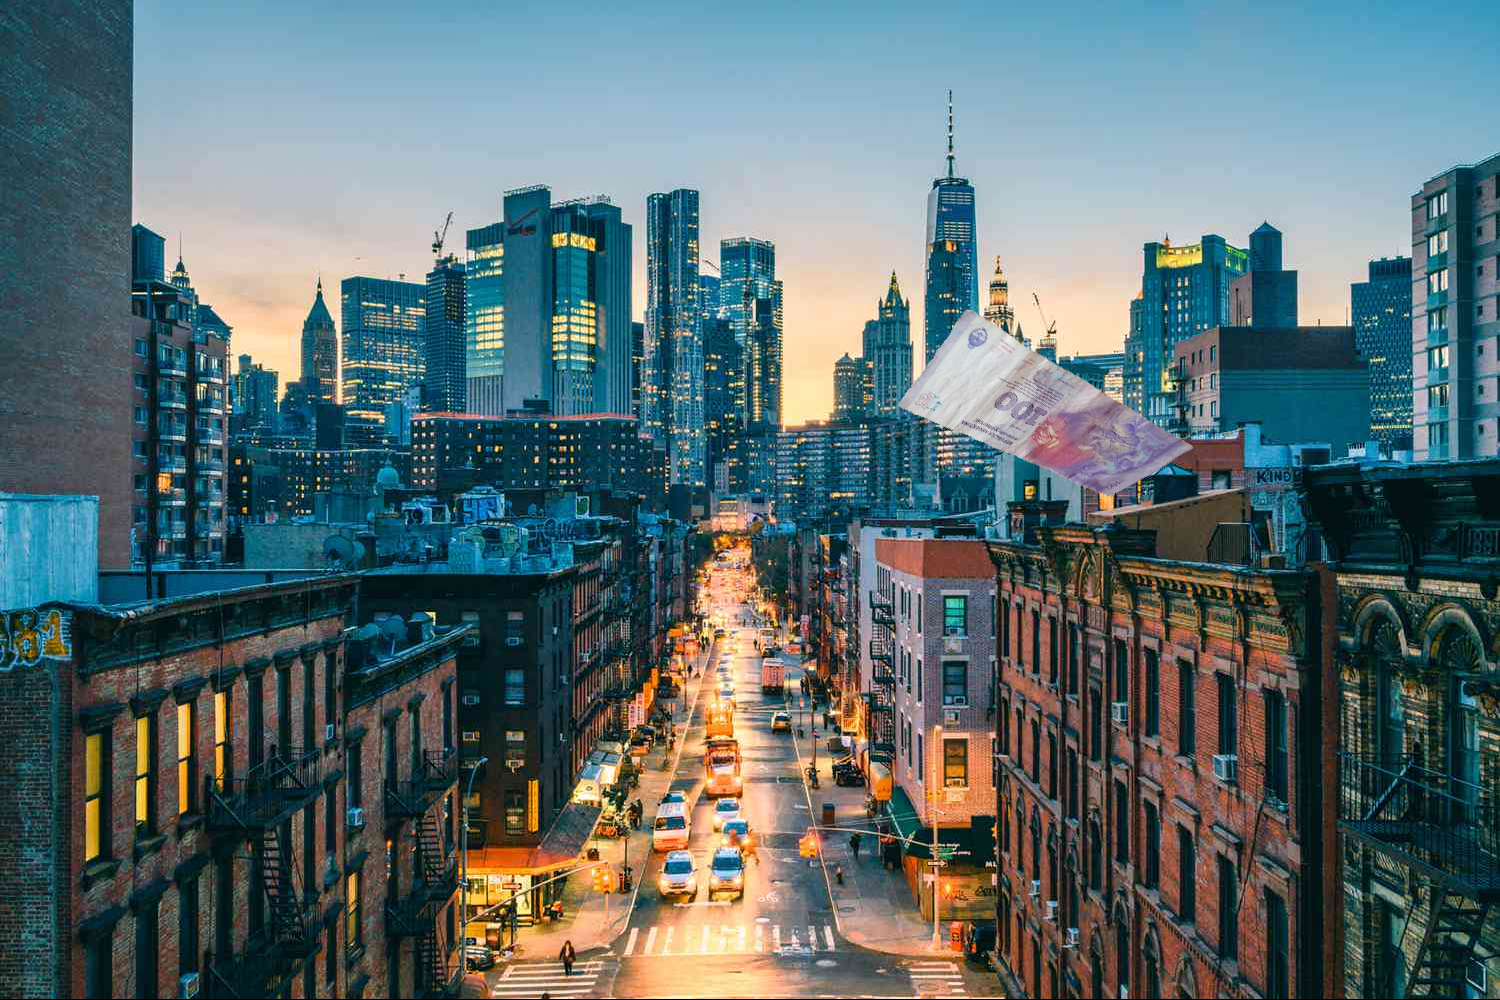
Denominación: 100